Arnie Muñoz

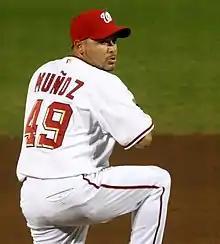
Muñoz with the Washington Nationals in 2007

Arnaldo Rafel "Arnie" Muñoz (born June 21, 1982) is a Dominican former professional baseball pitcher. Muñoz batted and threw left-handed.